Macho peruano que se respeta

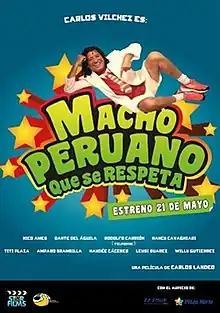
Theatrical release poster

Macho peruano que se respeta is a 2015 Peruvian romantic comedy film written and directed by Carlos Landeo in his directorial debut. It stars Carlos Vilchez. It premiered on May 21, 2015 in Peruvian theaters.